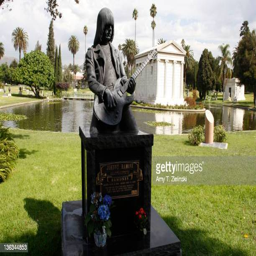
the grave of punk rock artist